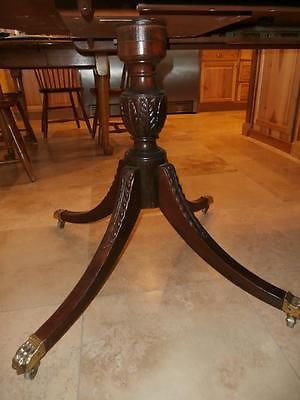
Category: table